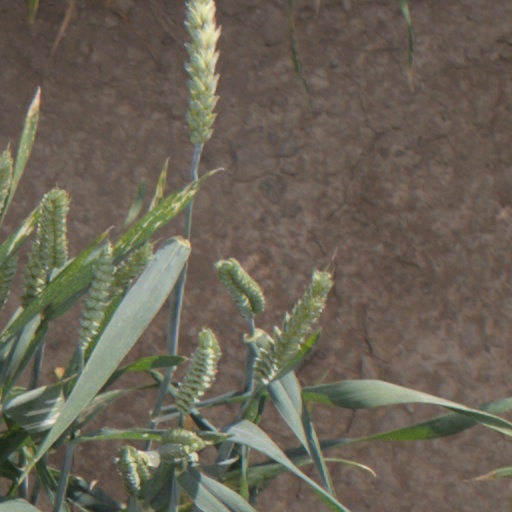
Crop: wheat